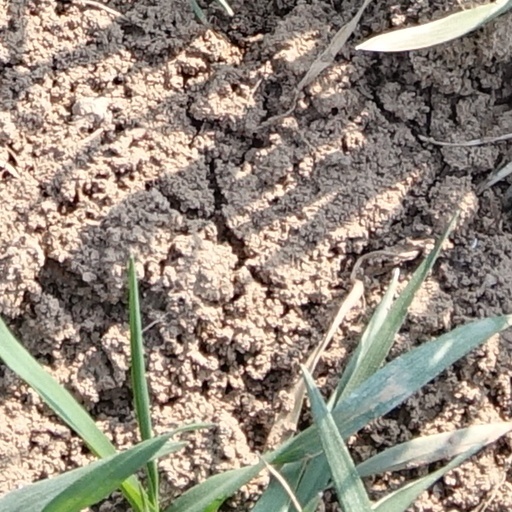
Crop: wheat